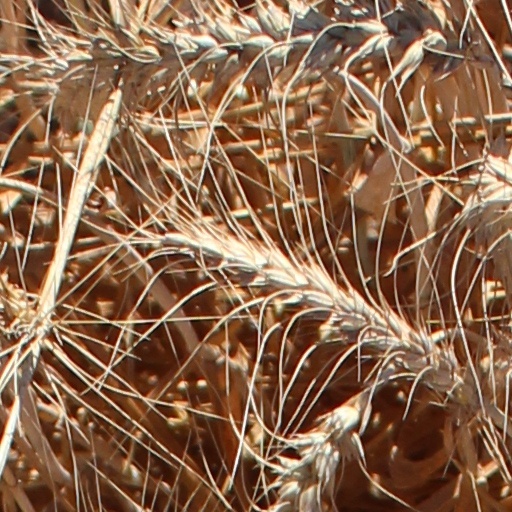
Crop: wheat